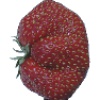
Label: strawberry_wedge